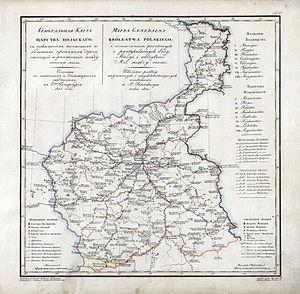
Atlas Geografique de L Empire de Russie, du Royaume de Pologne et du Grand Duche de Finlande divise en Gouvernemens. Mappa Generalna Krolestwa Polskiego. 1821.